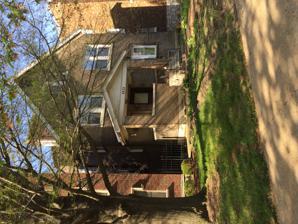
Building: Kate Chopin House (St. Louis, Missouri)
Country: United States of America
Year built: 1897
Historic house in Missouri, United States United States historic place Kate Chopin House U.S. National Register of Historic Places Kate Chopin House Show map of St. Louis Show map of Missouri Show map of the United States Location 4232 McPherson Ave., St. Louis, Missouri Coordinates 38°38′35″N 90°14′56″W / 38.64306°N 90.24889°W / 38.64306; -90.24889 Area 0.1 acres (0.040 ha) Built by Humphrey, Oscar F. NRHP reference No. 86000209 Added to NRHP February 14, 1986 The Kate Chopin House , located at 4232 McPherson Avenue in St. Louis , Missouri , is the former home of author Kate Chopin . The house was built in 1897 by contractor Oscar F. Humphrey. Chopin moved to the house in 1903 and lived there until her death in 1904; while living in the house, she wrote her last poem and story. Chopin grew up in St. Louis before moving to Louisiana with her husband; after his death, she returned to St. Louis, where she began her writing career. Her stories discussed the evolving role of women in American society, and contemporary literary critics considered her one of the most significant St. Louis authors of the period. The house at 4232 McPherson is her only surviving former residence in St. Louis. The house was added to the National Register of Historic Places on February 14, 1986. See also Kate Chopin House (Cloutierville, Louisiana) , Chopin's home in Louisiana References